Battle of the Milvian Bridge

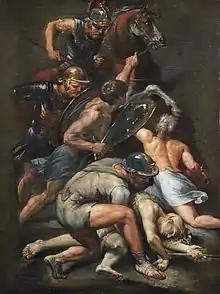
"Battle of Constantine and Maxentius" (detail of fresco in the Vatican Museums) c1650 by Lazzaro Baldi after Giulio Romano at the University of Edinburgh

Constantine reached Rome at the end of October 312 approaching along the Via Flaminia. He camped at the location of Malborghetto near Prima Porta, where remains of a Constantinian monument, the Arch of Malborghetto, which was built in honour of the occasion, are still extant.